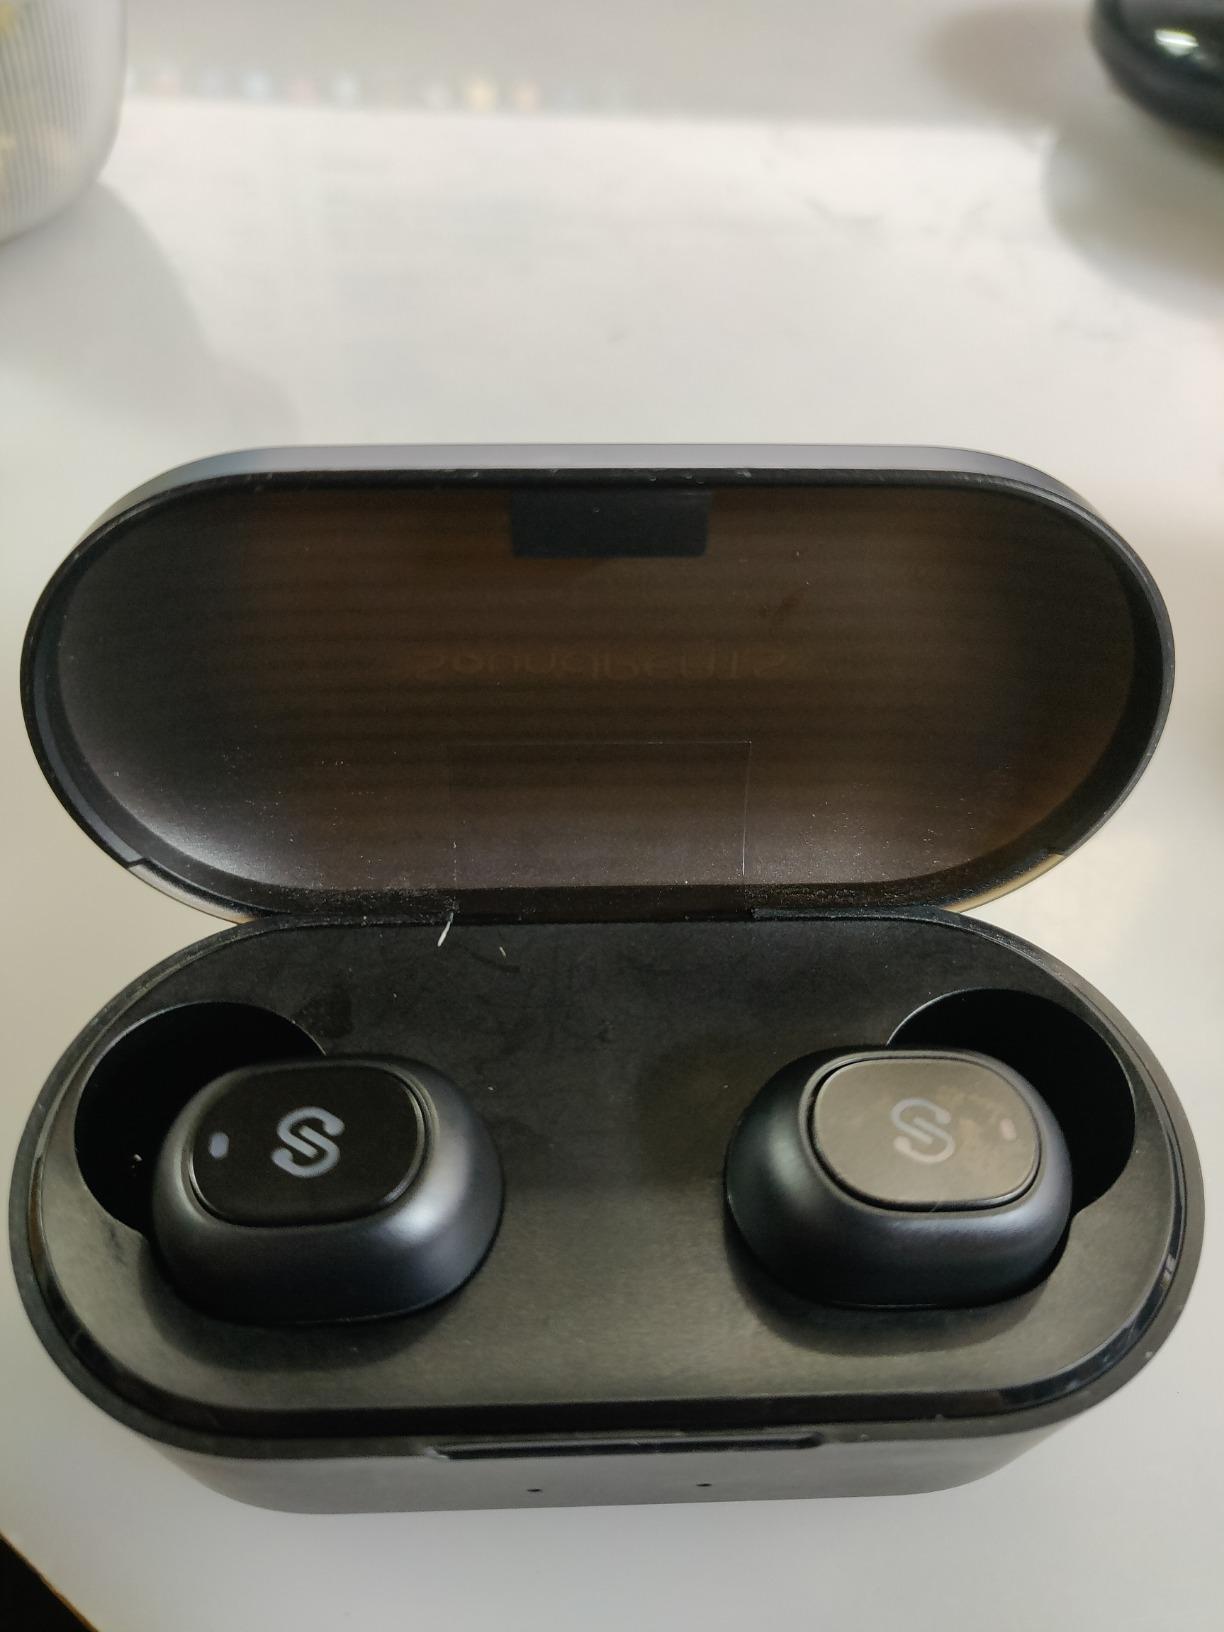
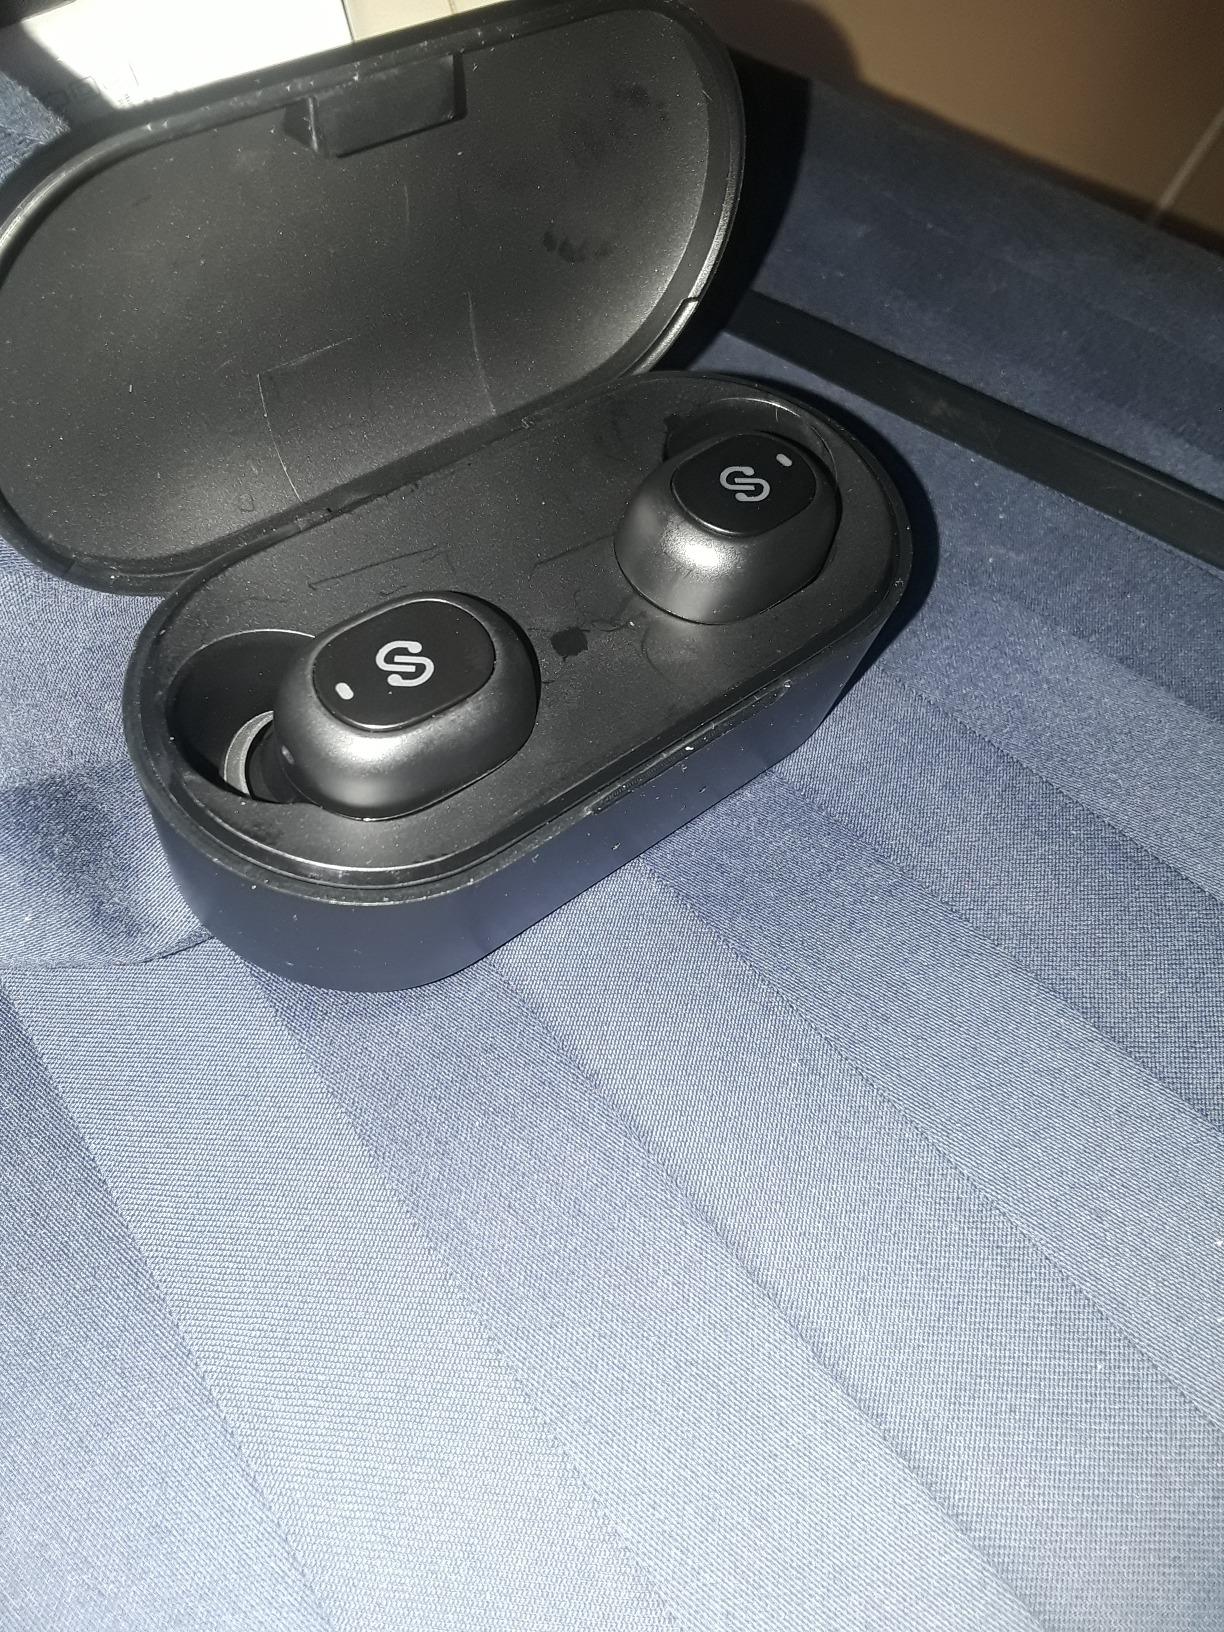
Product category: earbuds
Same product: yes